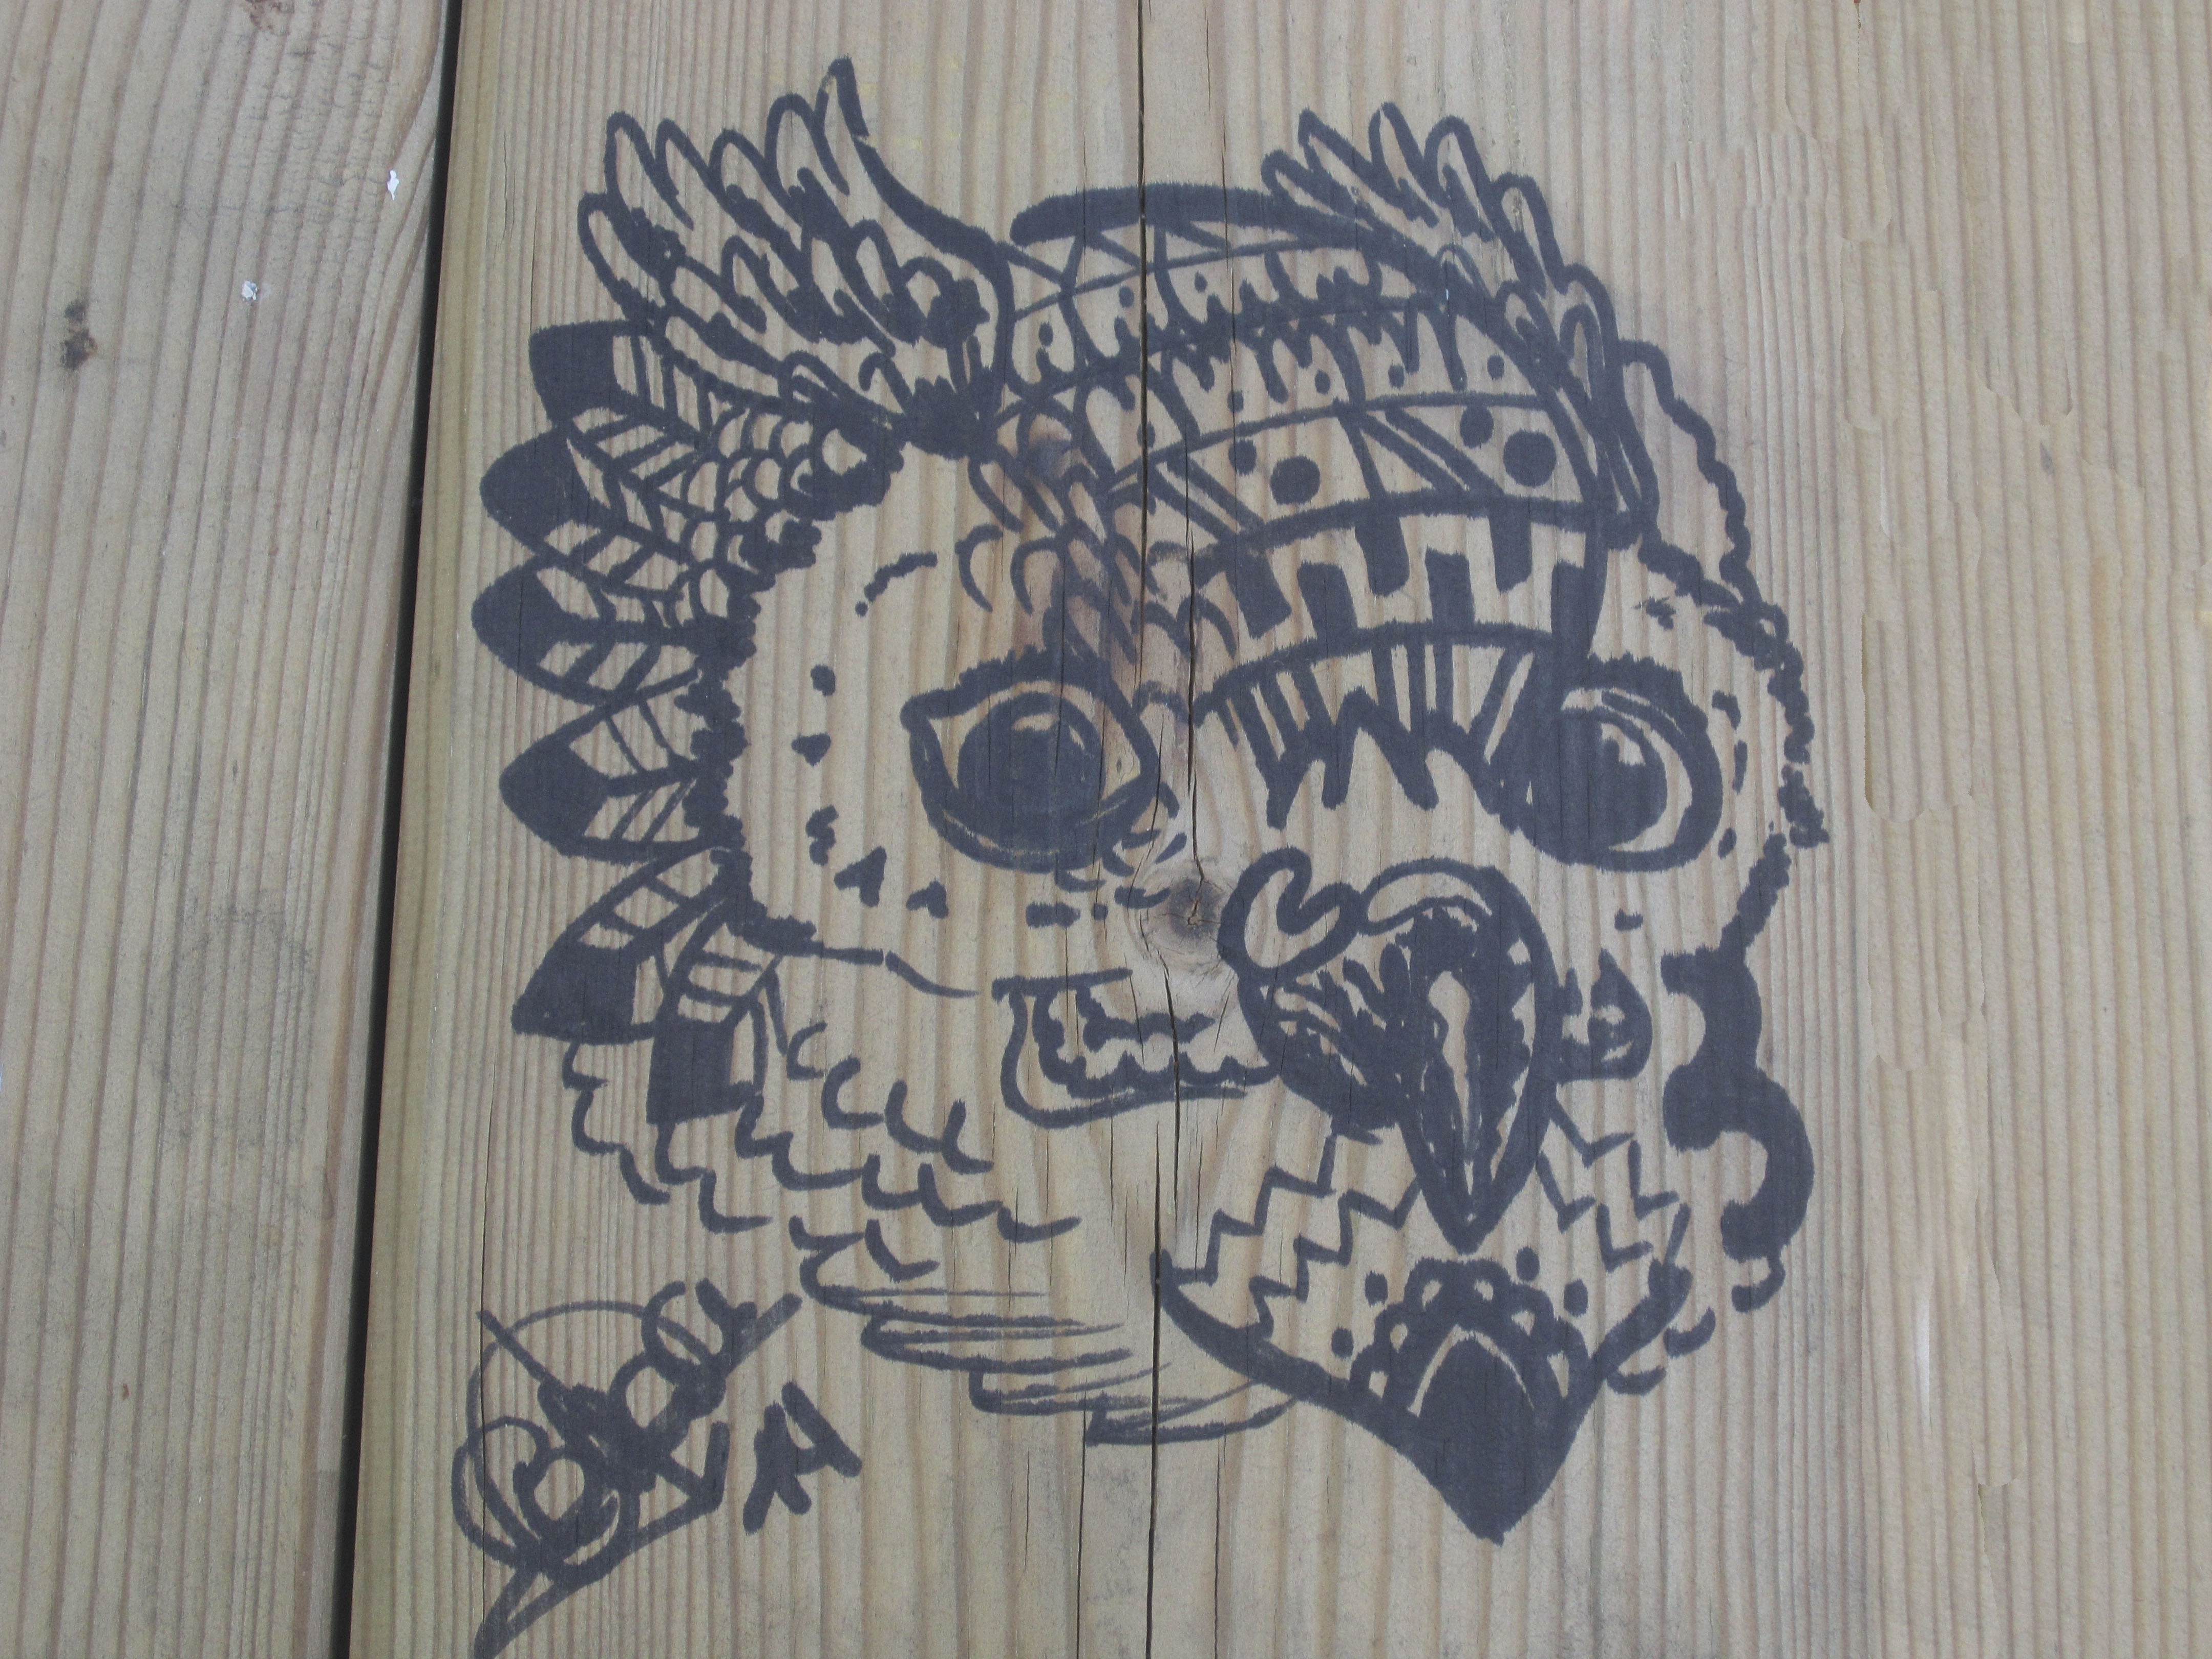
wood, pattern, graffiti, art, sketch, drawing, calligraphy, buho